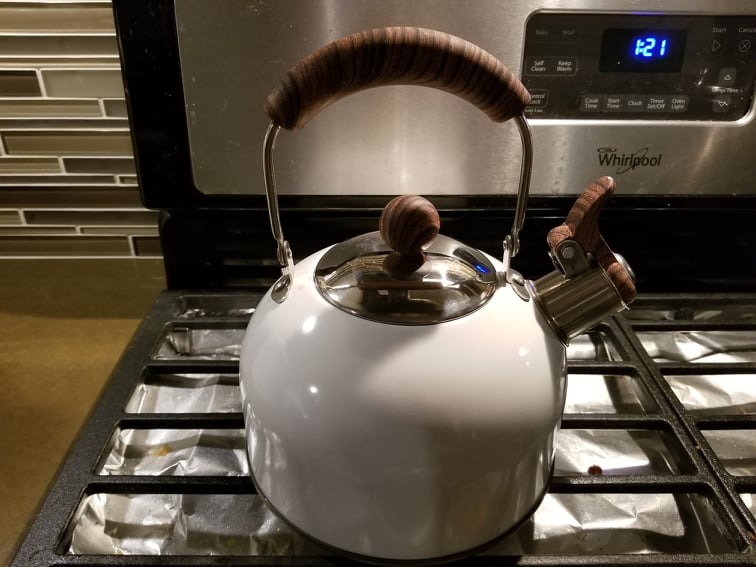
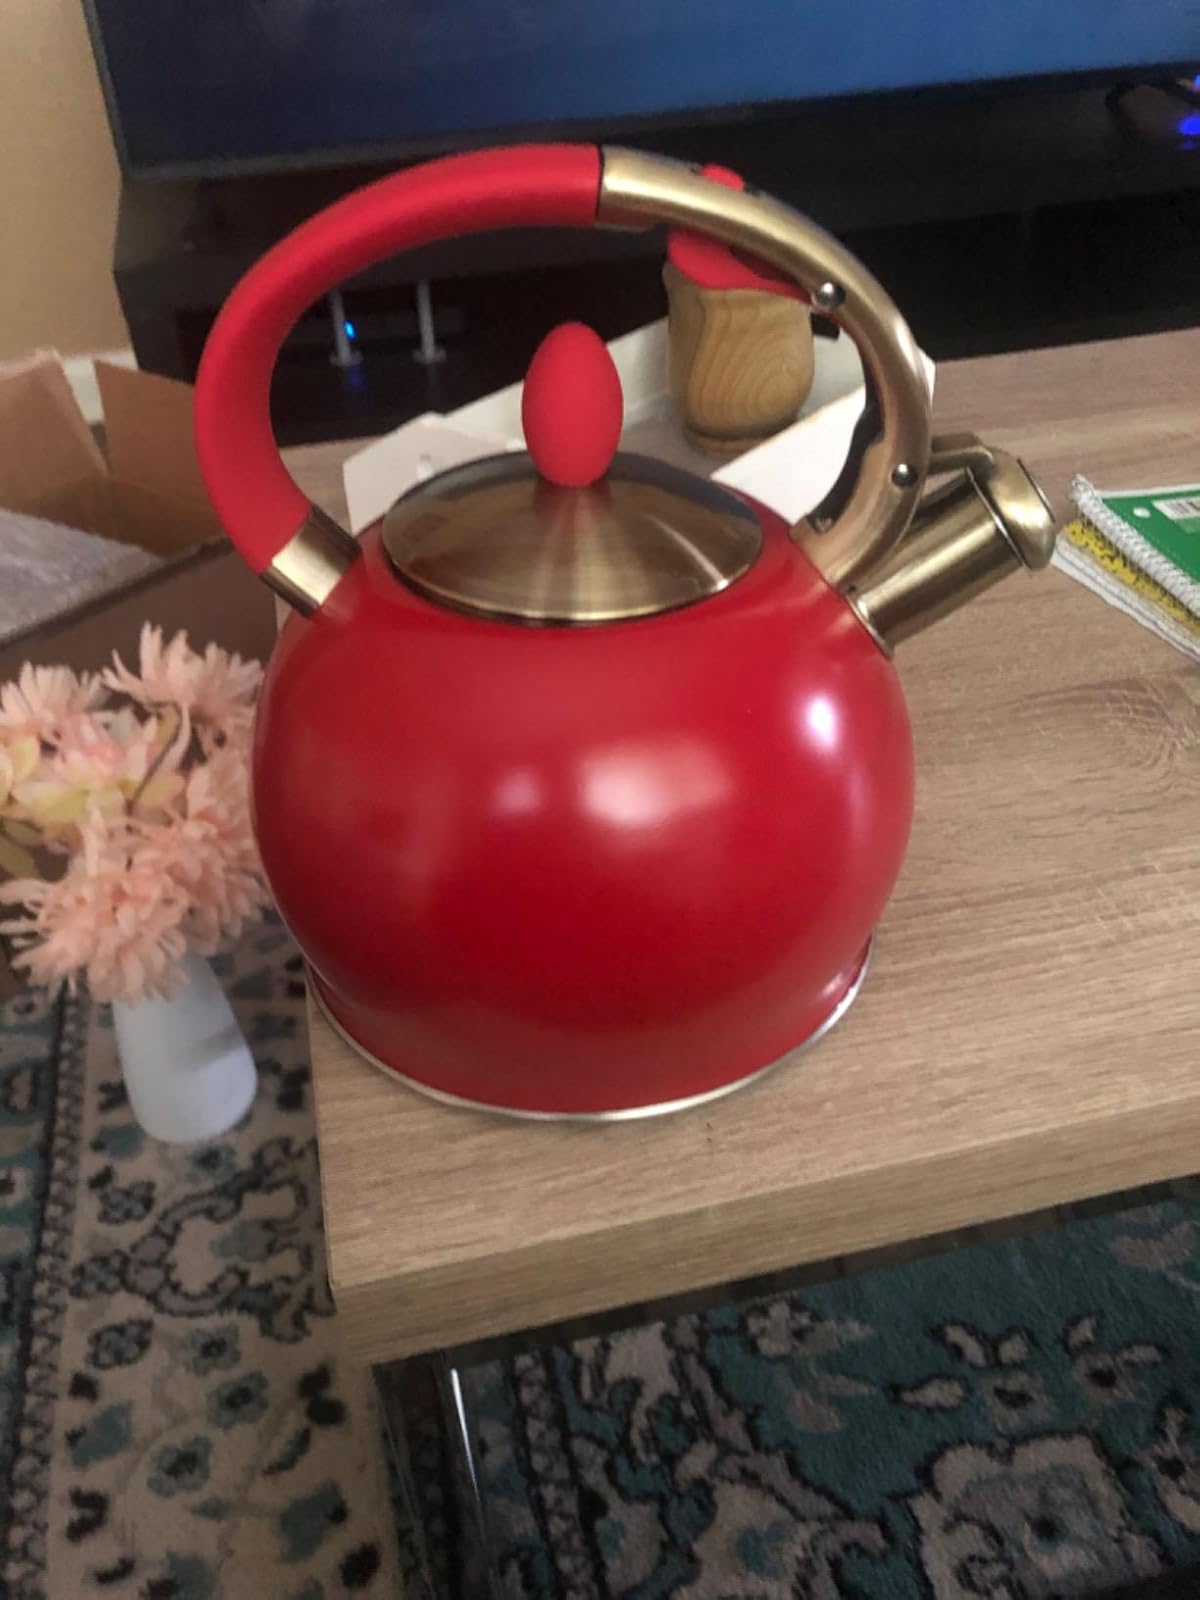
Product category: items_kettle
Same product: no